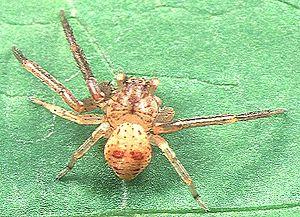
Pharta est un genre d'araignées aranéomorphes de la famille des Thomisidae.